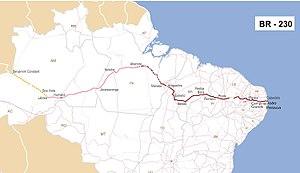
La Route transamazonienne est une route qui relie le Pérou à l’Atlantique. Projetée dans les années 1970, elle est longue de 4 223 km. La route est en grande partie faite en terre battue, seule une partie de la route est asphaltée.